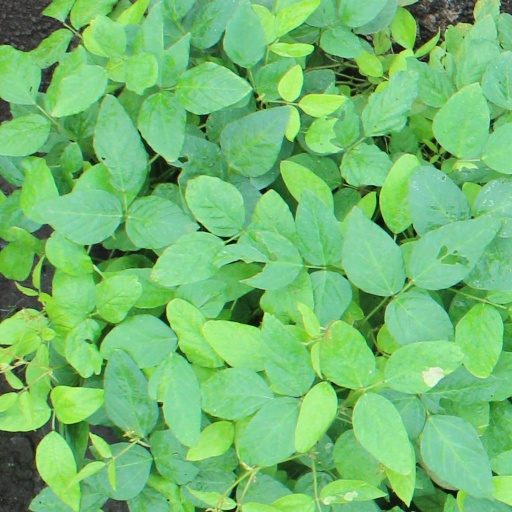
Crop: soybean